The City Hall (TV series)

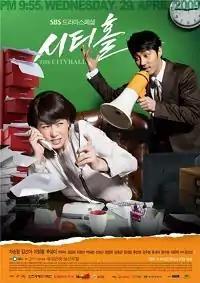
Promotional poster

The City Hall is a 2009 South Korean television series starring Kim Sun-a and Cha Seung-won. It aired on SBS from April 29 to July 2, 2009 on Wednesdays and Thursdays at 21:55 for 20 episodes.